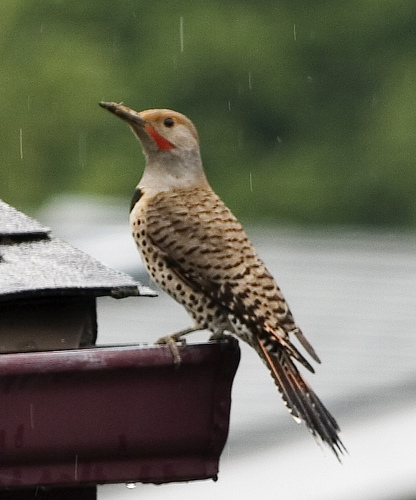
the bird has a black eyering and long bill that is brown.
the bird has has a red cheek patch with brown and dark brown body.
this is a brown bird with black spots and a grey head with a red cheek patch.
the bird has a grey nape and throat with an orange cheek patch and brown crown.
this is a brown bird with black spots, a grey head, a red cheek patch and a brown crown.
this bird has wings that are brown and has a long bill
this bird has wings that are brown and has black spots on them
this bird has a very long beak and a red cheek patch.
this bird is brown and orange in color, and has a brown beak.
a brown and white striped bird with long legs, a long tail, a wide neck, a small head, and a long beak.
Species: Northern Flicker